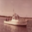
Label: ship